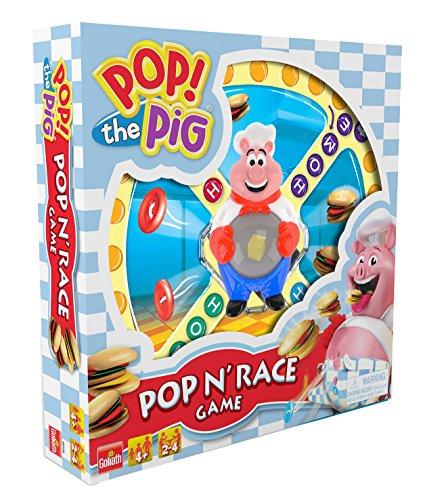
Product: Pop The Pig Pop N Race, Kids Game
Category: Toys & Games | Games & Accessories | Board Games
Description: Everyone's favorite pig is coming to pop 'N' race.
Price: $9.74
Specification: ProductDimensions:10.5x2x10.5inches|ItemWeight:0.96ounces|ShippingWeight:10.4ounces(Viewshippingratesandpolicies)|ASIN:B07FN9XBW7|Itemmodelnumber:30199|Manufacturerrecommendedage:5months-8years